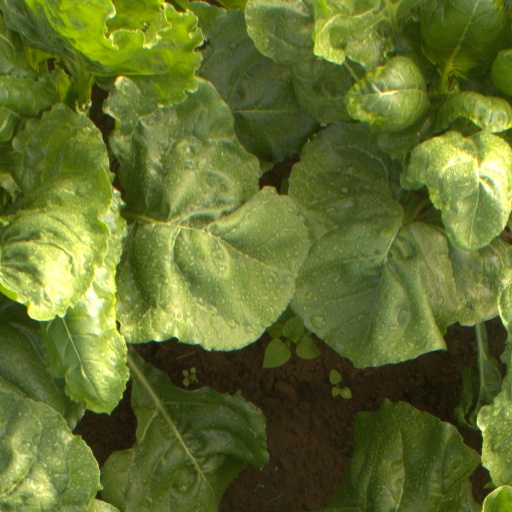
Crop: sugar beet